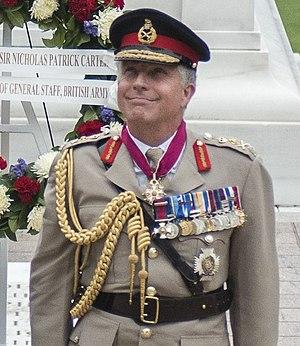
Le chef d'État-Major des armées du Royaume-Uni — en anglais : chief of the Defence Staff, ce qui se traduit littéralement par « chef d'État-Major de la Défense » — est le commandant suprême des Forces armées britanniques et le principal conseiller militaire du gouvernement.